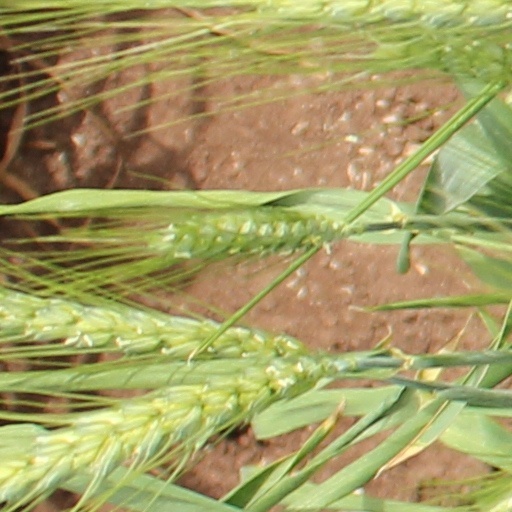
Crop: wheat